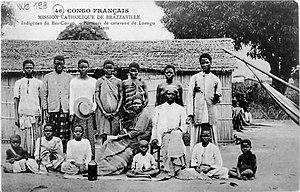
Congo Français - Mission catholique de Brazzaville - Indigènes du Bas-Congo Porteurs de caravanes de Loango et leurs enfants
Les Vili forment un peuple bantou d'Afrique centrale, établi au sud-ouest du Gabon, en République du Congo, en Angola et en République démocratique du Congo. En République du Congo ils sont présents dans deux départements, Kouilou et Pointe Noire, et également nombreux dans Brazzaville. C'est un sous-groupe des Kongos.